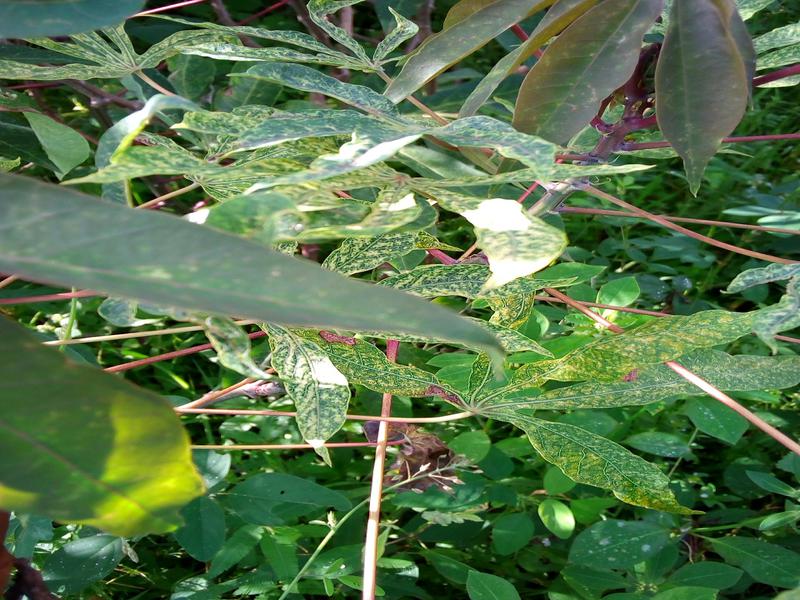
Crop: cassava
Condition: mosaic_disease